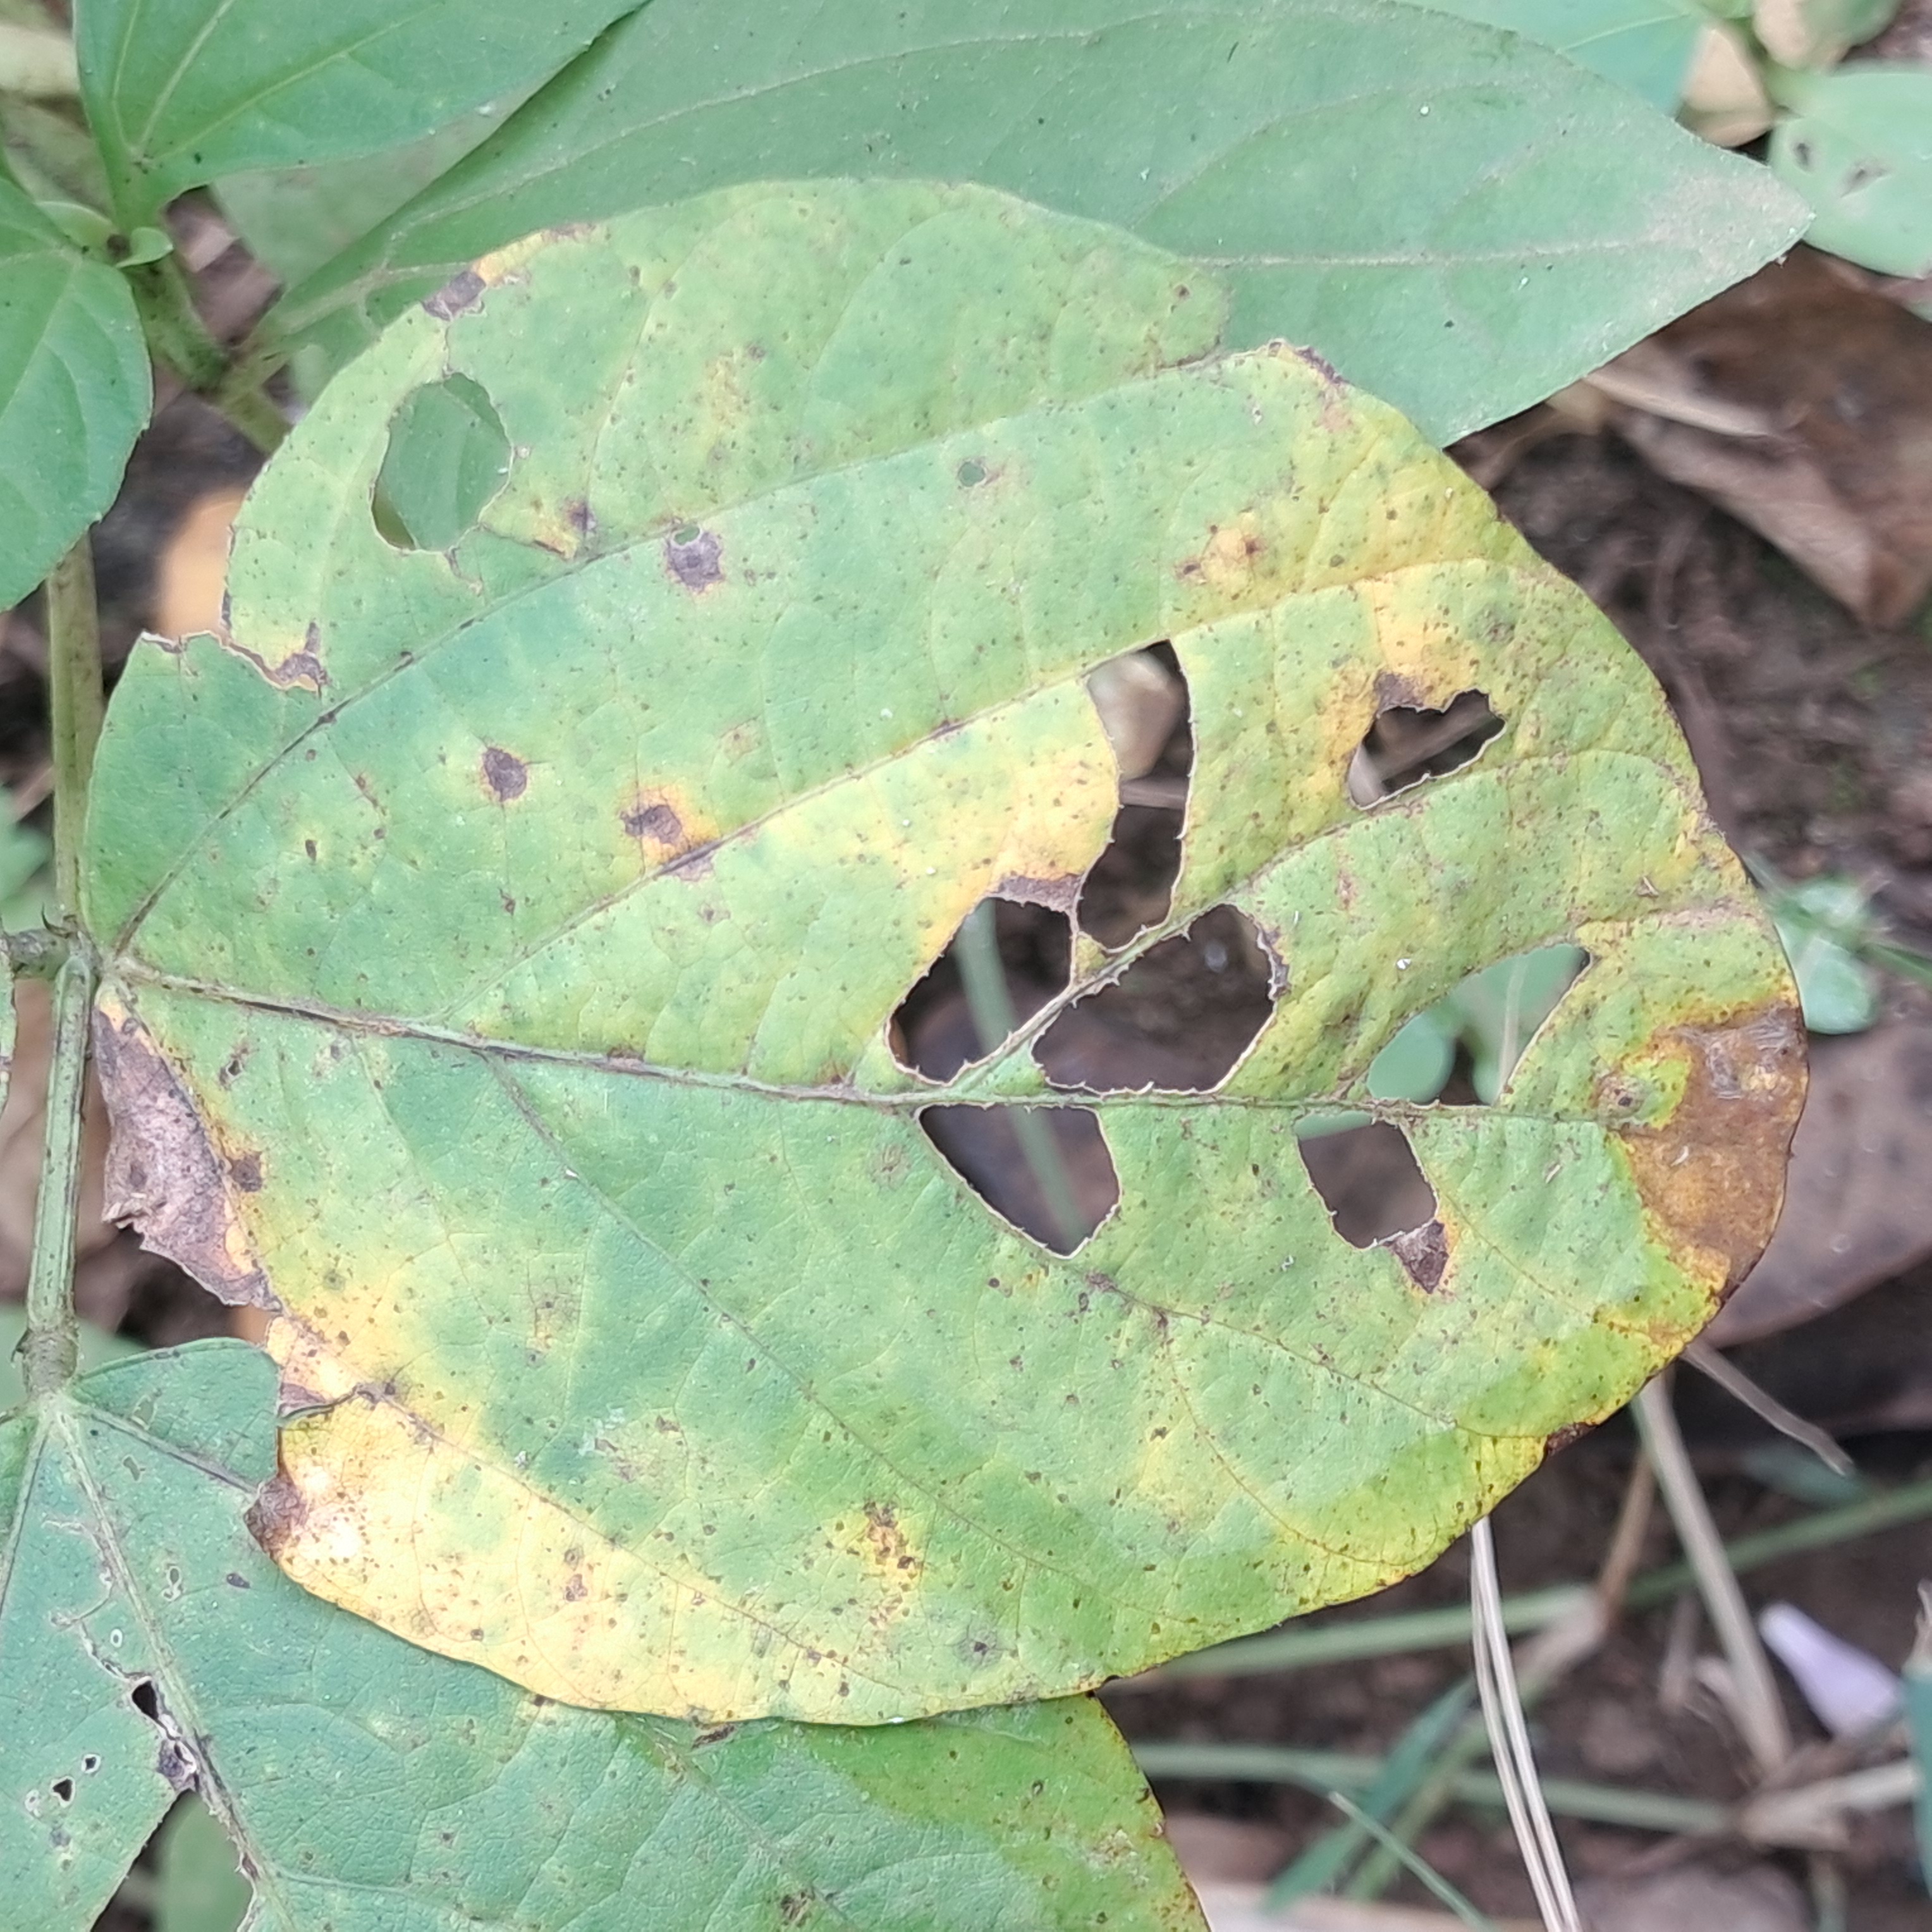
Label: Rust